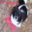
Label: dog